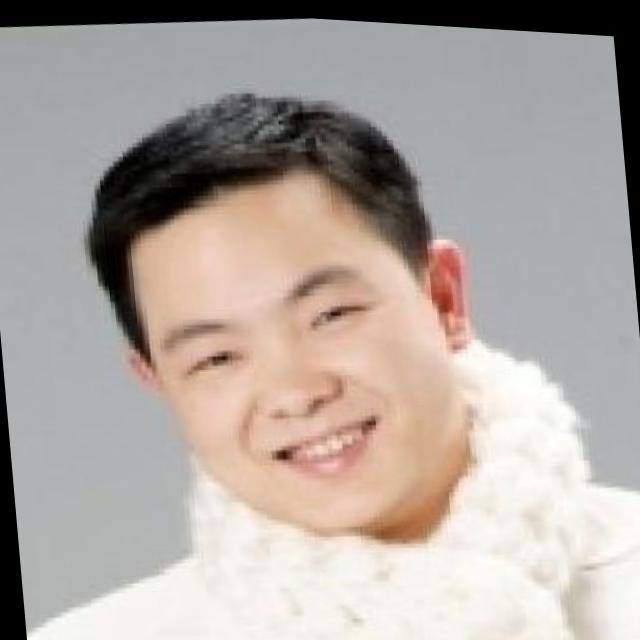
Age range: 21-44